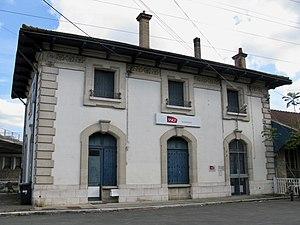
Façade de la Gare de Talence-Médoquine
Talence est une commune du Sud-Ouest de la France, située dans le département de la Gironde, en région Nouvelle-Aquitaine.
La gare de Talence-Médoquine est une gare ferroviaire française fermée située sur la commune de Talence. Sa réouverture est programmée pour 2023.